Masuura Station

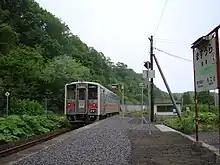
A train arriving at Masuura Station in June 2010

Masuura Station is served by the Senmō Main Line from to , and is 6.2 km from the starting point of the line at Abashiri.